MicroConsignment

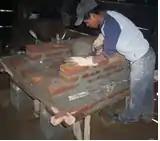
A man constructs a stove in Guatemala.

Greg realized, however, that merely donating stoves severely limited the capacity for distribution. Once the relief money was expended, nobody else could get a stove. Greg concluded that many more people could obtain these stoves if their distribution was built on a sustainable economy. As a response to this challenge, Greg developed what would become the MCM. Stoves would be locally manufactured, materials provided to local entrepreneurs on consignment and marketed and sold to low income families in villages on an interest-free basis. The money saved in energy costs allowed the stoves to essentially pay for themselves as families made payments over six months. The health, economic and environmental benefits would go on for years. This model would not only provide an essential, high-quality product at an affordable cost to villagers but would provide new income generating opportunities to local individuals as entrepreneurs. Soon after this initial iteration of the model was launched, George joined Greg to further develop and expand this initiative.